Thick as Thieves (The Temper Trap album)

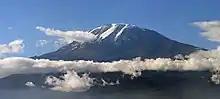
"So Much Sky" was inspired by Jonathon Aherne and Dougy Mandagi's charity visit to Tanzania, and the view of Mount Kilimanjaro from the nearby village they visited.

The band retreated to a "less synth and more guitar based" sound than their previous album, reminiscent of, and effectively reverting to, their debut album, "Conditions". Marking a return to "passionate and positive themes of hope", the album was described by drummer Toby Dundas as "filled with hope, raw energy, and a passion that brought us back to the early days", and that the music possessed "grit and attitude". He also stated that the album's lengthy production had aided in the writing and recording of the songs, saying that the band "had the time and space to develop tracks in a way which allowed them to take on a new life during the process." Lead vocalist Dougy Mandagi additionally described the tracks on the album as "more upbeat, up-tempo songs compared to the last record [and] faster songs with a few sombre moments here and there." Additionally, "Thick as Thieves" is also the first time the band had invited songwriting personnel outside of the band to work on the album, which included producer Pascal Gabriel, who co-wrote most of the songs with the band, and Justin Parker, who co-wrote "Fall Together" with Mandagi. "Burn" and "Tombstone" are the only songs on the record that were solely written by the band.